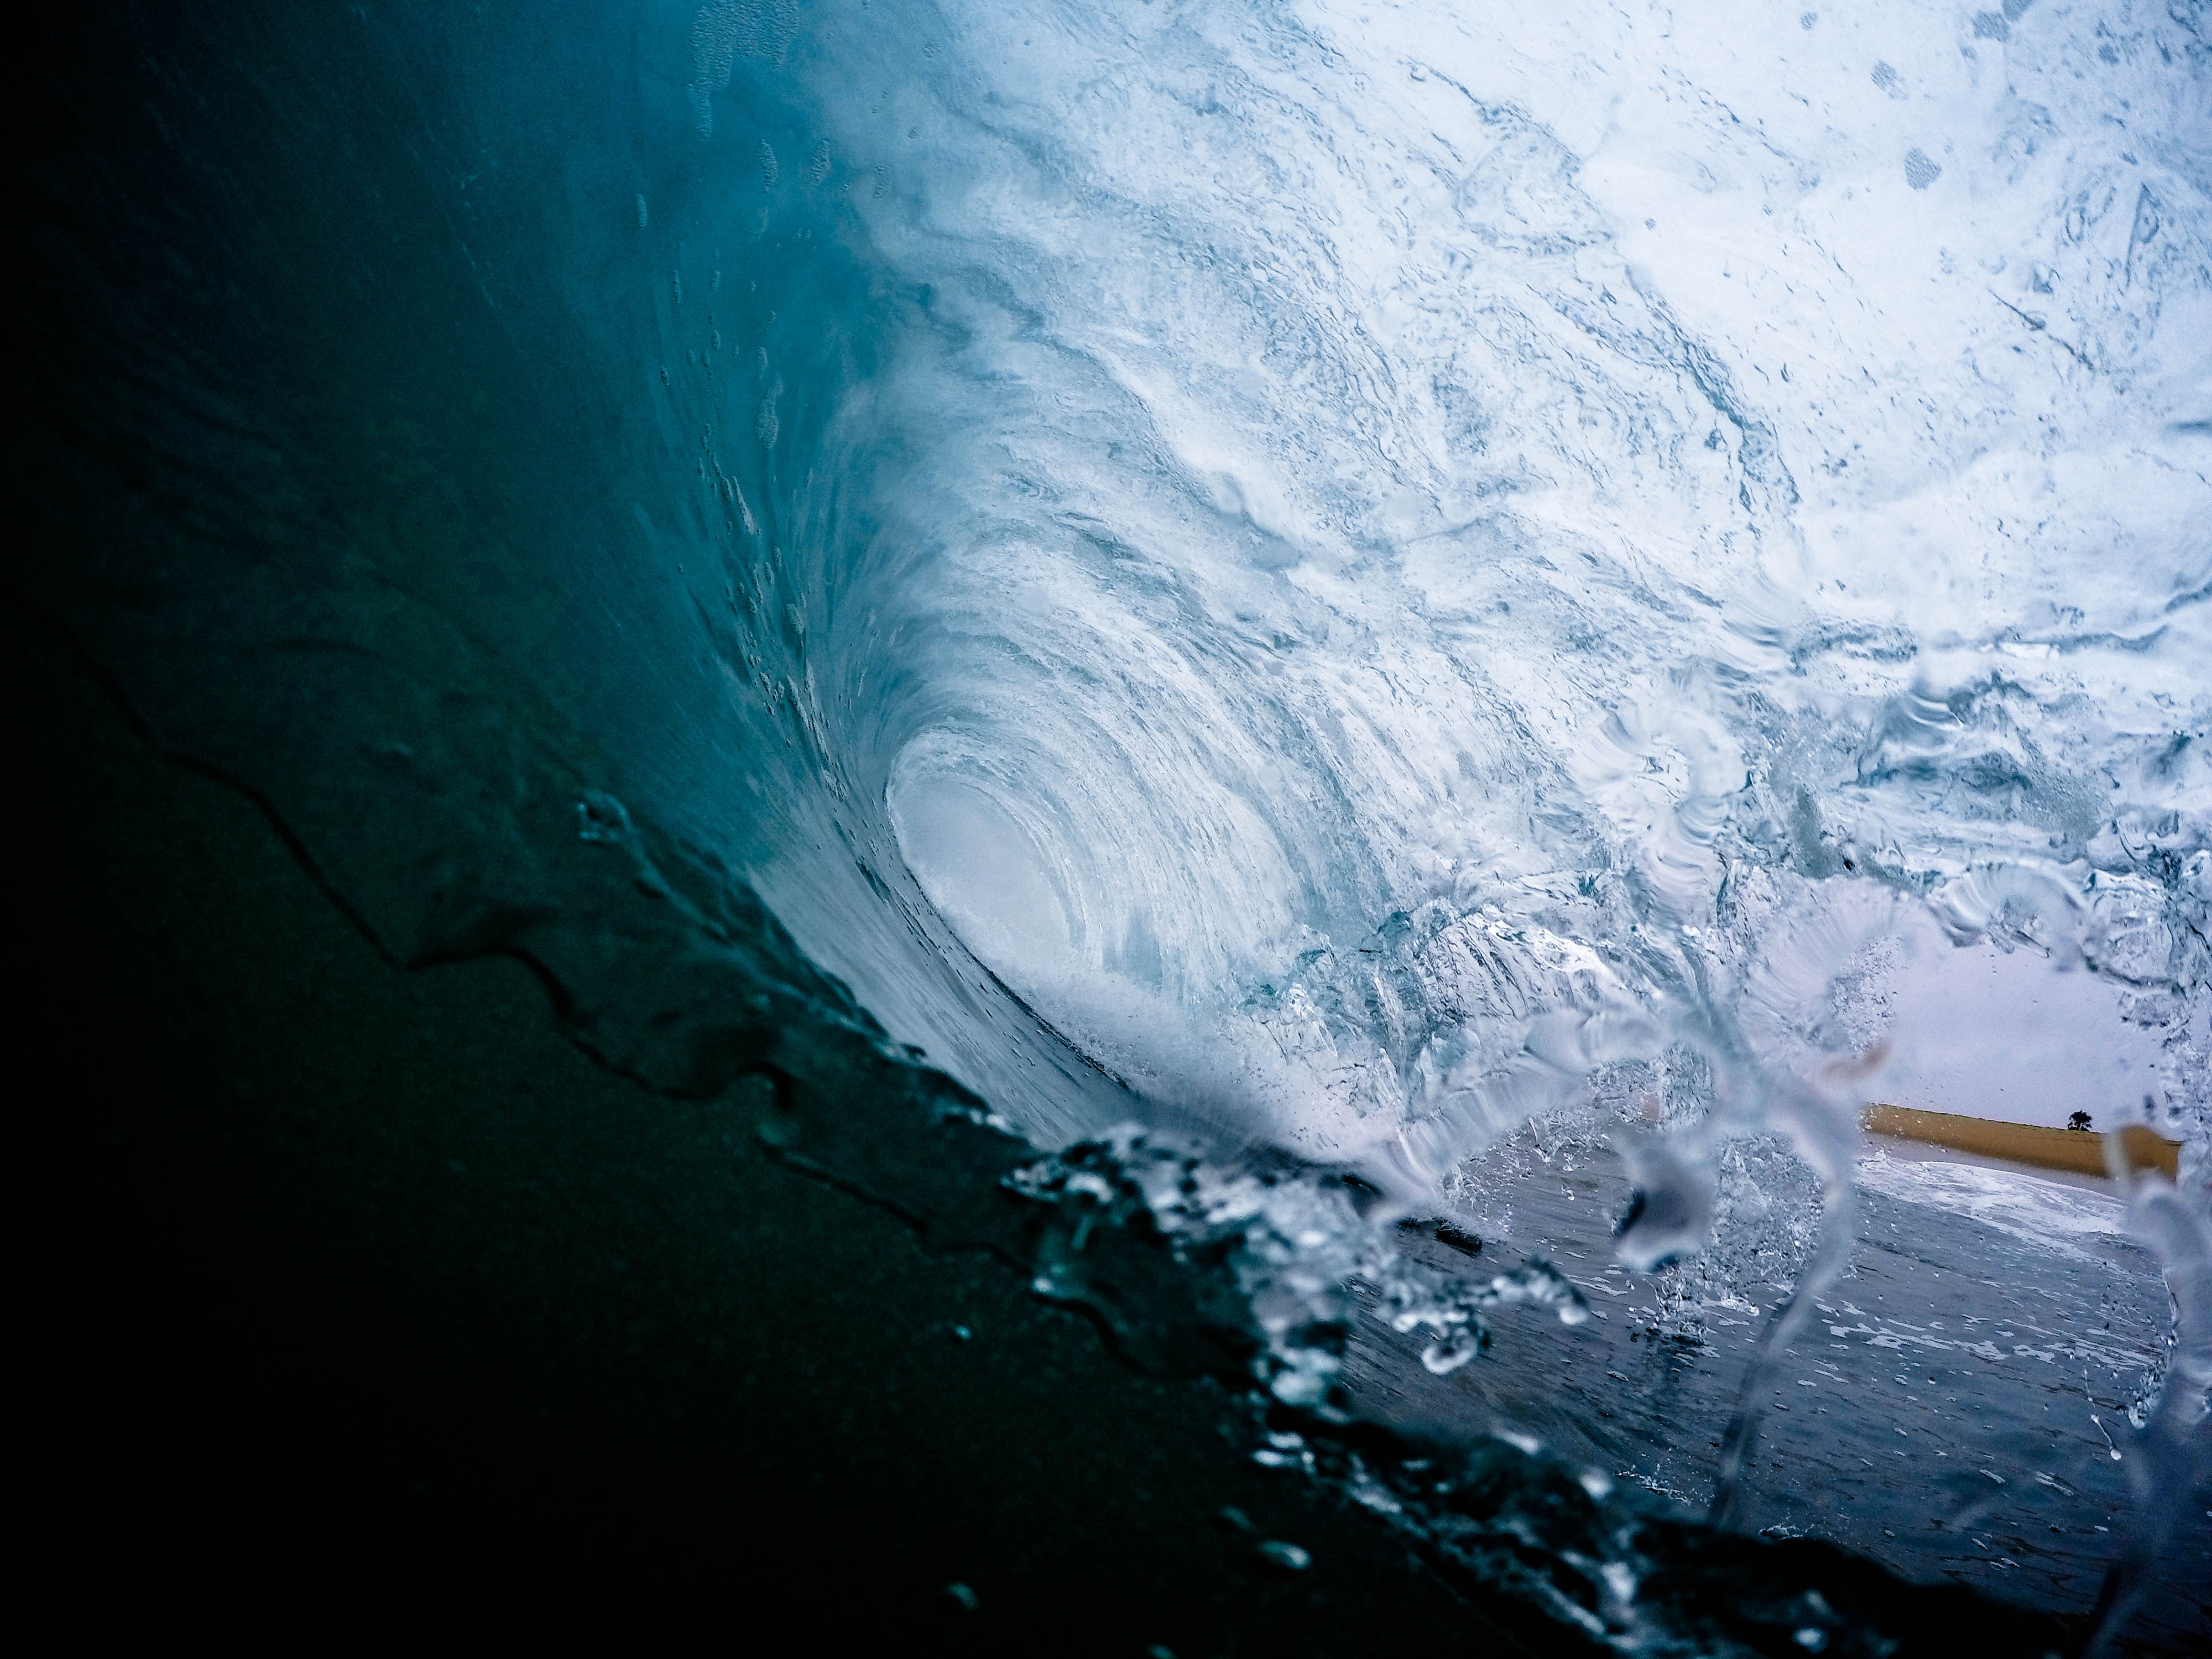
sea, water, ocean, sky, wave, atmosphere, ice, arctic, iceberg, melting, freezing, phenomenon, arctic ocean, glacial landform, geological phenomenon, ice cap, ice cave, sea ice, polar ice cap, water resources, glacier cave